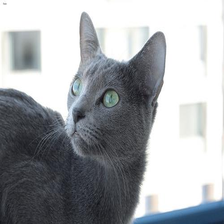
Species: cat
Breed: Russian Blue